Senriyama Station

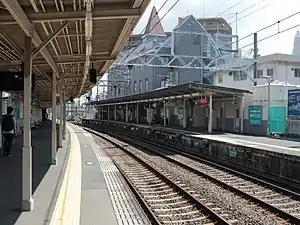
The station platforms in August 2016

is a station on the Hankyu Senri Line in Suita, Osaka Prefecture, Japan, operated by the private railway operator Hankyu.